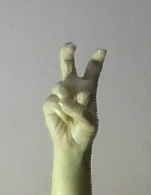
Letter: toot